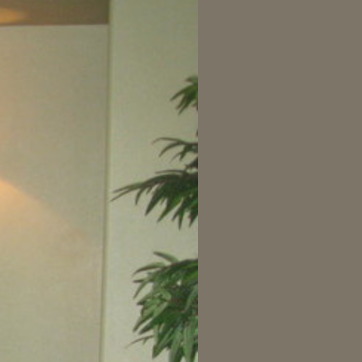
Material: foliage